Patricia van Delden

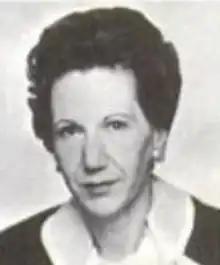
Patricia van Delden, from a 1964 publication of the United States federal government

Patricia Gillingham van Delden (April 5, 1908 – died after 1970) was an American diplomat. During World War II, she was active in the Dutch resistance to the Nazis. After the war, she served in various postings in Japan, Germany, and the Netherlands for the United States Department of State. She received the Federal Woman's Award in 1964. Cold War scholar Giles Scott-Smith described her as "one of the most intriguing officials ever to work in the U. S. Embassy in The Hague."